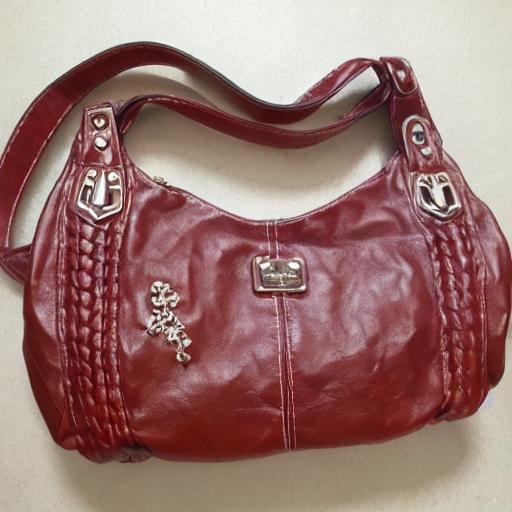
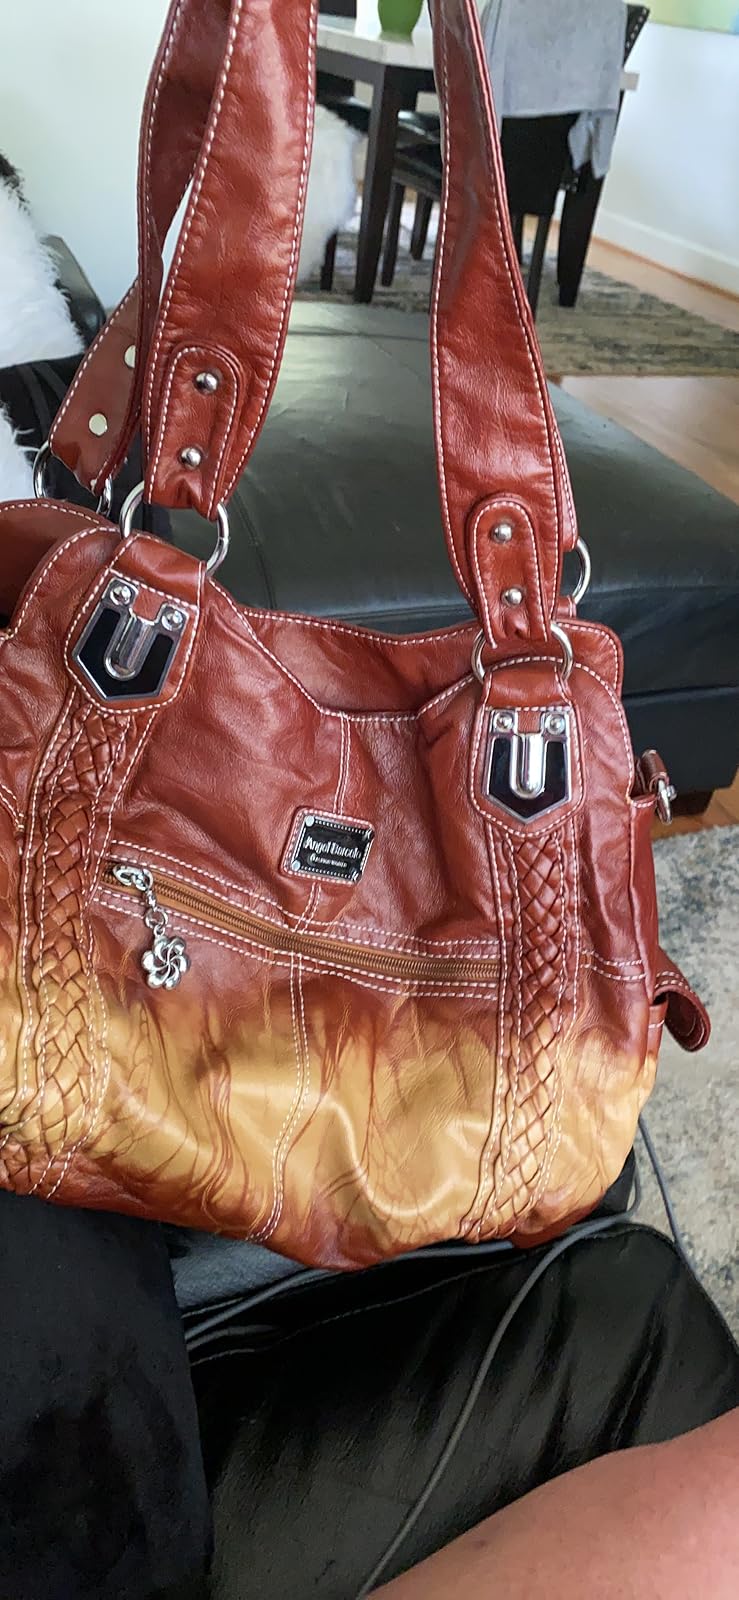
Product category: accessories_handbag
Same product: no